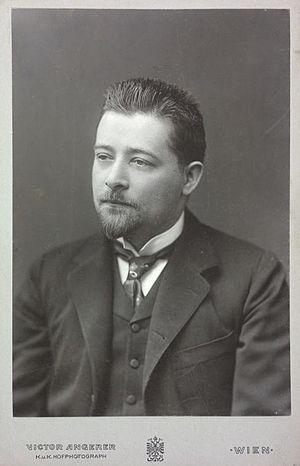
Josef Redlich est un juriste, un scientifique et un politicien autrichien.